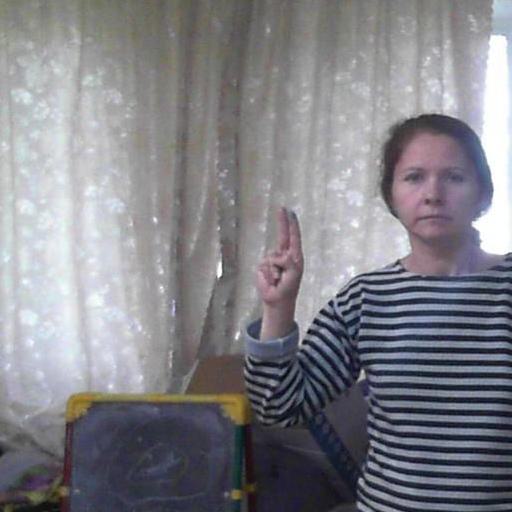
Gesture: two_up